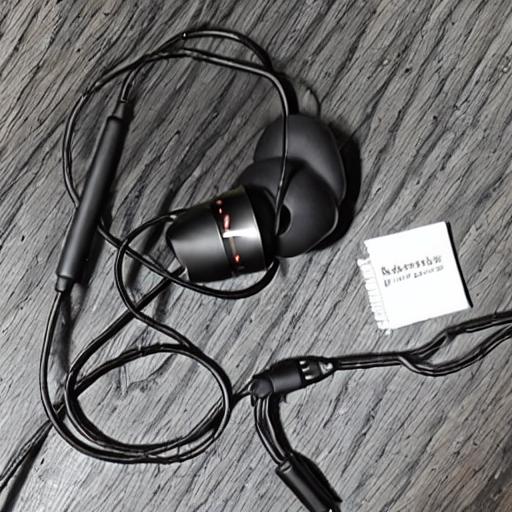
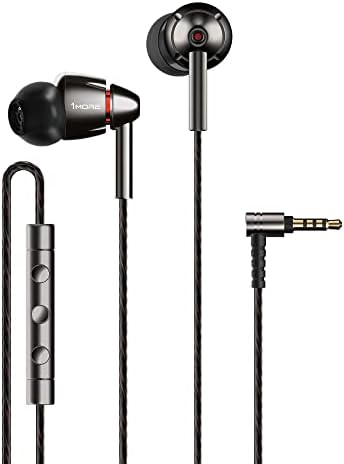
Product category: headphones
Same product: no